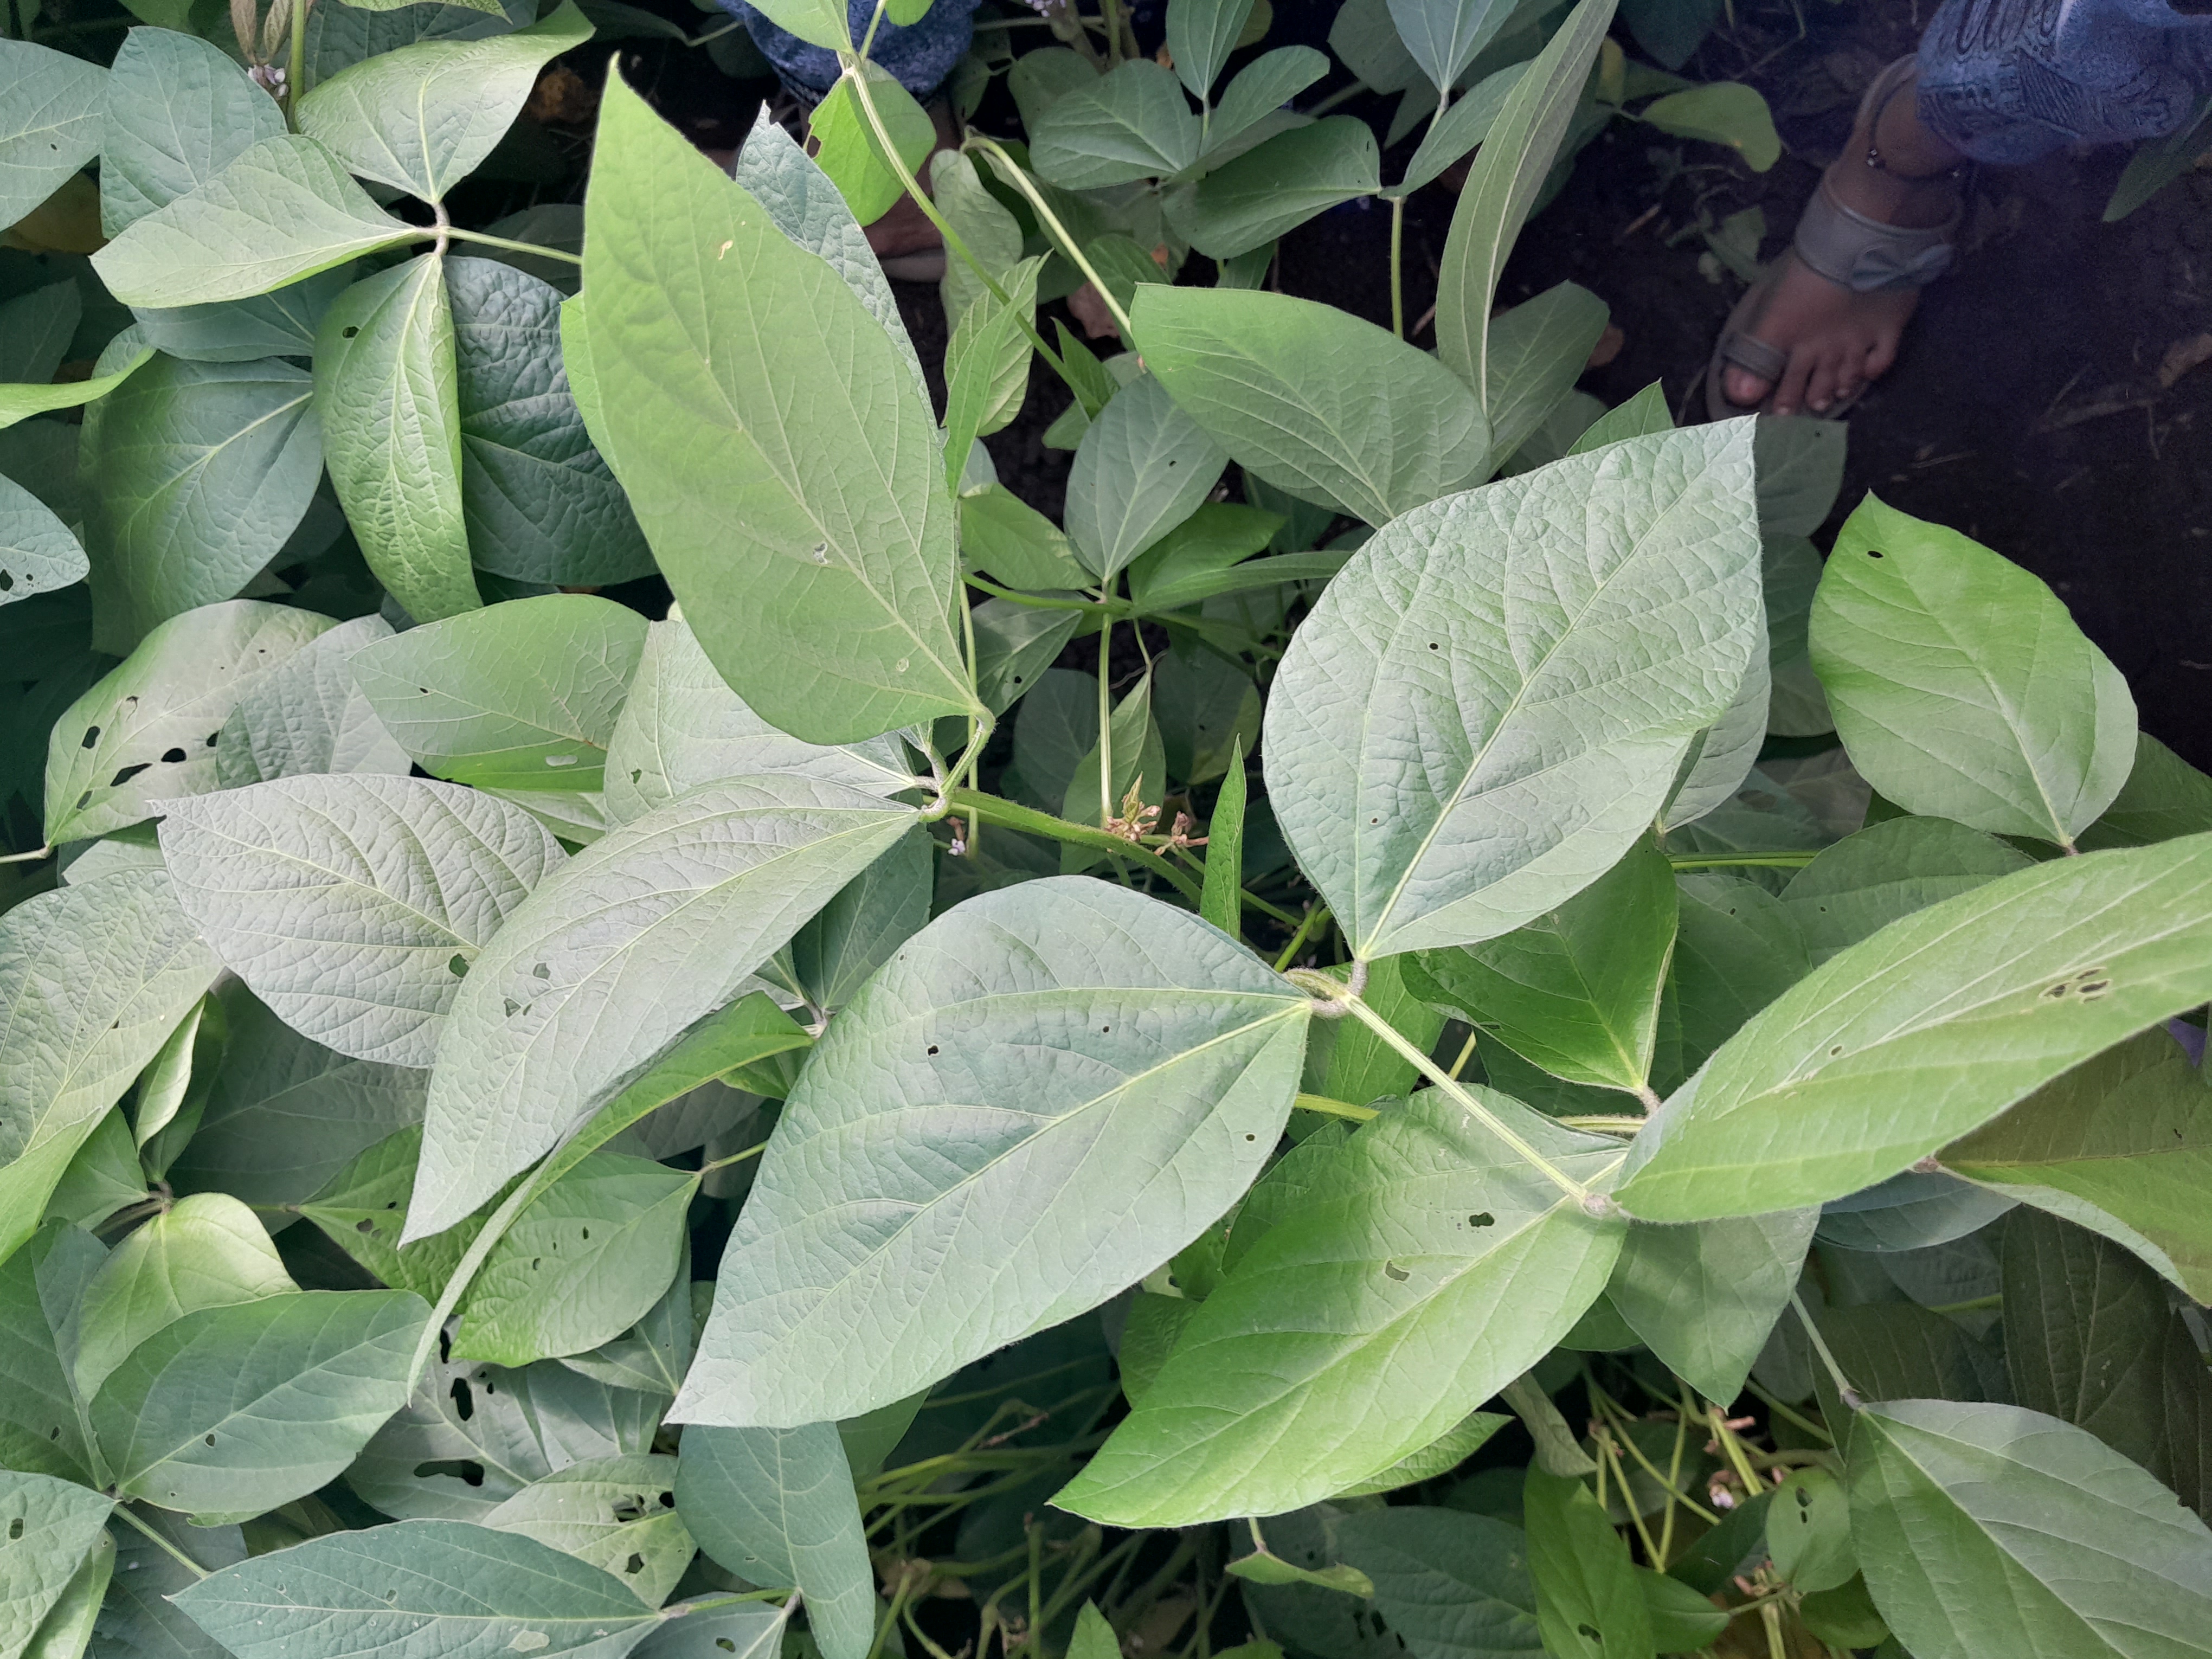
Label: Healthy